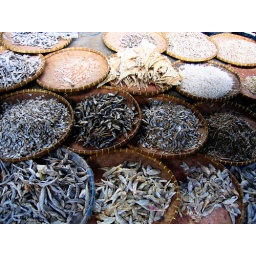
Dried fish in a market in Sumatra, Indonesia.